Framed (Cottrell-Boyce novel)

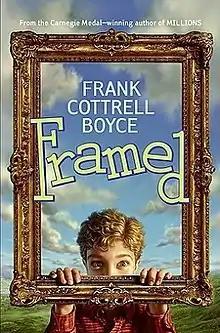
First edition (publ. HarperCollins)

Framed is a 2005 children's novel by English writer Frank Cottrell-Boyce. It was shortlisted for the Carnegie Medal, Whitbread Children's Book of the Year, Guardian Children's Fiction Prize, and Blue Peter Book Award.